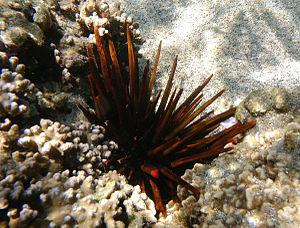
Un oursin-crayon Heterocentrotus trigonarius à la Réunion.
L'île de La Réunion est un département d'outre-mer français situé dans le sud-ouest de l'océan Indien.
L’oursin crayon est une espèce d'oursin tropical de la famille des Echinometridae, caractérisé par ses piquants très épais et ses couleurs vives.
Heterocentrotus est un genre d'oursins de la famille des Echinometridae, caractérisé par ses gros piquants épais et fauves.